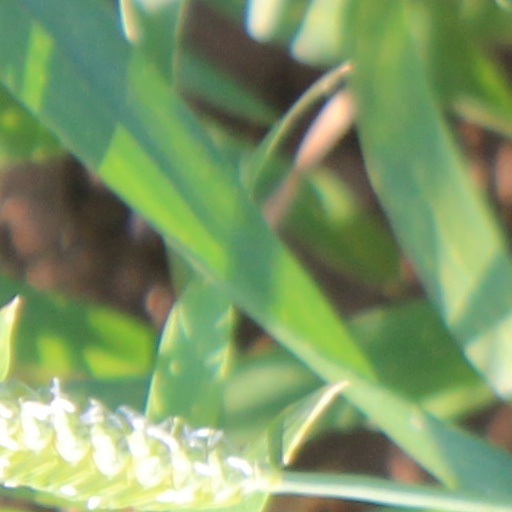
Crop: wheat